Buffered probability of exceedance

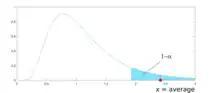
bPOE shaded in blue for the threshold, x, marked in red.

bPOE has its origins in the concept of "buffered probability of failure (bPOF)", developed by R. Tyrrell Rockafellar and Johannes Royset to measure failure risk. It was further developed and defined as the inverse CVaR by Matthew Norton, Stan Uryasev, and Alexander Mafusalov. Similar to CVaR, bPOE considers not only the probability that outcomes (losses) exceed the threshold formula_1, but also the magnitude of these outcomes (losses).